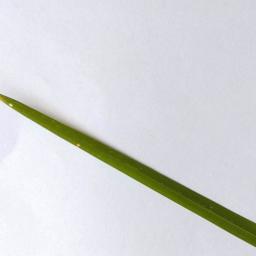
Label: Rice___Leaf_Blast